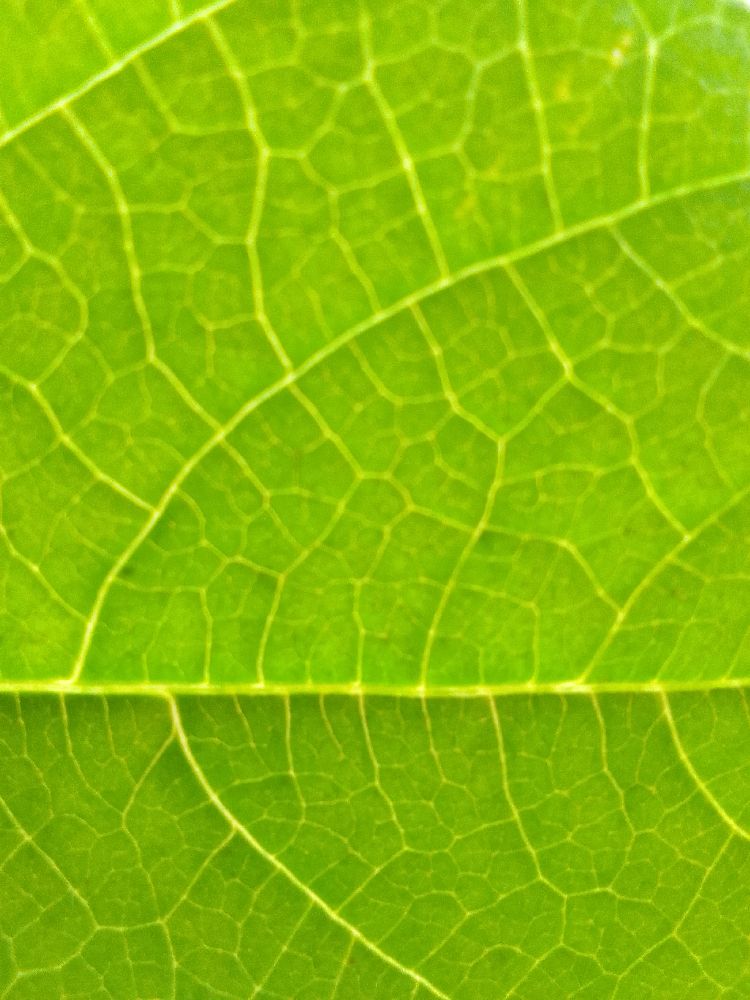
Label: healthy